Steve Alaimo

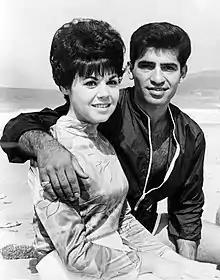
Alaimo and Linda Scott on "Where the Action Is", 1966.

Stephen Charles Alaimo (December 6, 1939 – November 30, 2024) was an American singer who was a teen idol in the early 1960s. He later became a record producer and label owner, but he is perhaps best known for hosting and co-producing Dick Clark's "Where the Action Is" in the late 1960s. He had nine singles chart in the "Billboard" Hot 100 without once reaching the Top 40 in his career, the most by any artist.